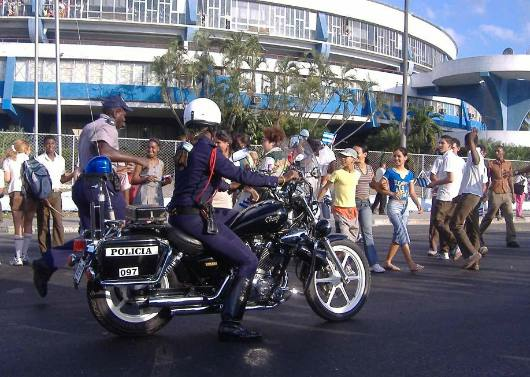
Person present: Yes